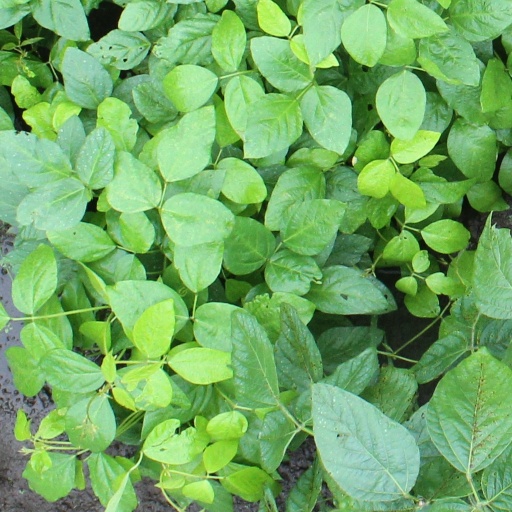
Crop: soybean